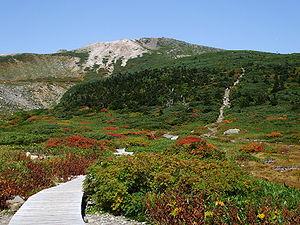
Les parcs nationaux du Japon sont au nombre de 34. Il existe également 56 « parcs quasi nationaux », et 311 parcs naturels préfectoraux.
Le parc national de Hakusan est un parc national japonais situé dans la région centrale de Chūbu. Le parc a été créé en 1962 et couvre une surface de 477,00 km².